Temple Grandin

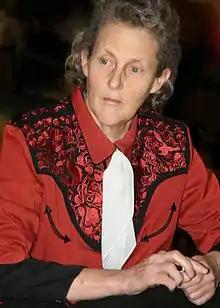
Grandin in 2011

Mary Temple Grandin (born August 29, 1947) is an American academic, inventor, and ethologist. She is a prominent proponent of the humane treatment of livestock for slaughter and the author of more than 60 scientific papers on animal behavior. Grandin is a consultant to the livestock industry, where she offers advice on animal behavior.